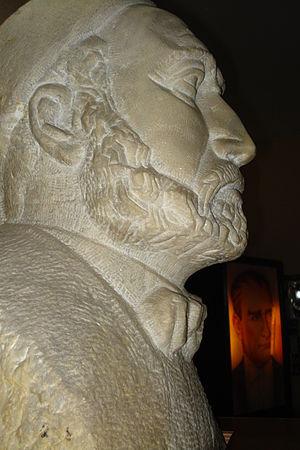
Ahmed Vefik Pacha est un homme d’État, diplomate, écrivain et traducteur ottoman, né le 3 juillet 1823 à Constantinople, mort le 2 avril 1891 dans la même ville. Il a exercé les fonctions de grand vizir, gouverneur de provinces et président du parlement ottoman et joué un rôle politique et culturel important pendant la dernière période de l'Empire ottoman. Pacha est un titre de fonction.